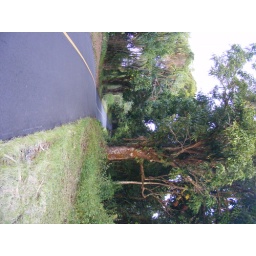
A beautiful rural road, mainly consisting of farms and cane fields, running immediately northeast of Claudia's future house in Pahoa.